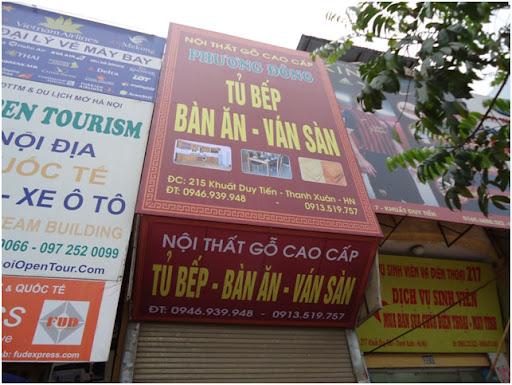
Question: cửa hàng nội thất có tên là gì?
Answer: cửa hàng nội thất có tên là phương đông